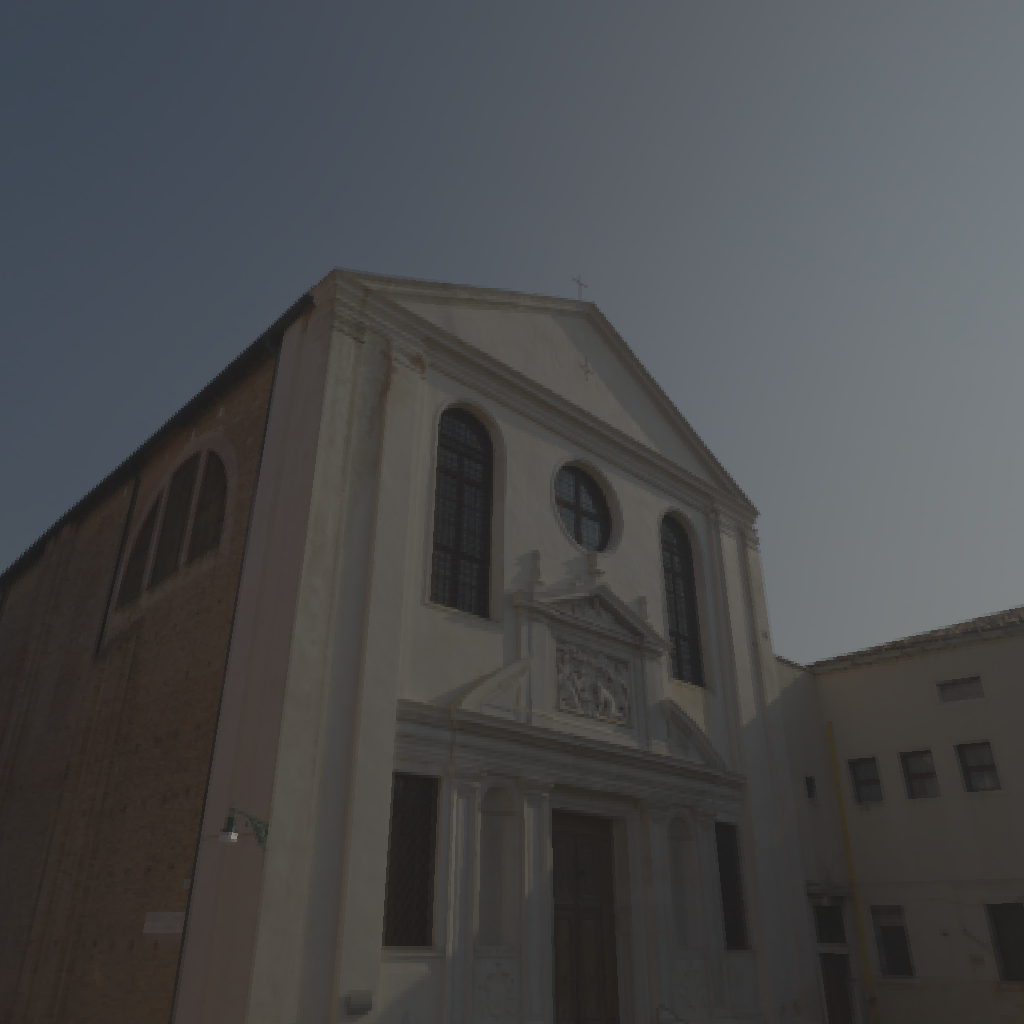
scene-linear HDR photo, San Giuseppe Bridge, outdoor, with visible sun, sun, europe, building, architecture, street, urban, morning-afternoon, clear, high contrast, natural light, high dynamic range, physically based lighting